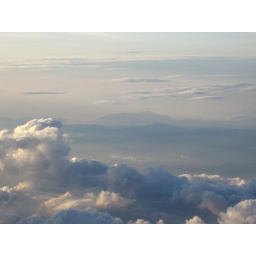
this was out the plane window and you can see the mountains of Japan in the background